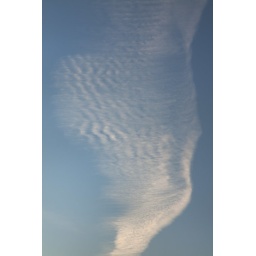
An unusual cloud formation came in from the ocean at sunset in Ventura.